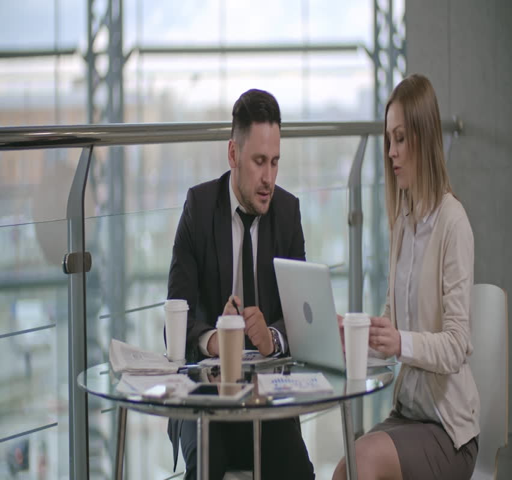
businessman and businesswoman sitting at the table and talking while their colleague on wheelchair joining their discussion